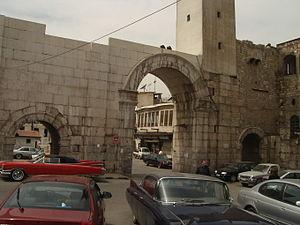
Damas est une ville et la capitale de la Syrie. Elle a plusieurs noms en arabe : le Cham, la ville du Jasmin.